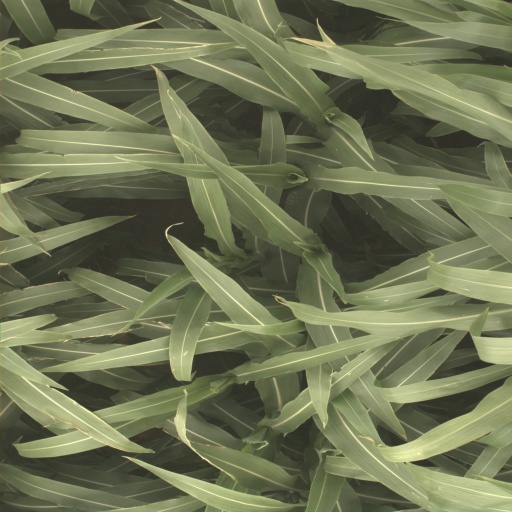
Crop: sorghum